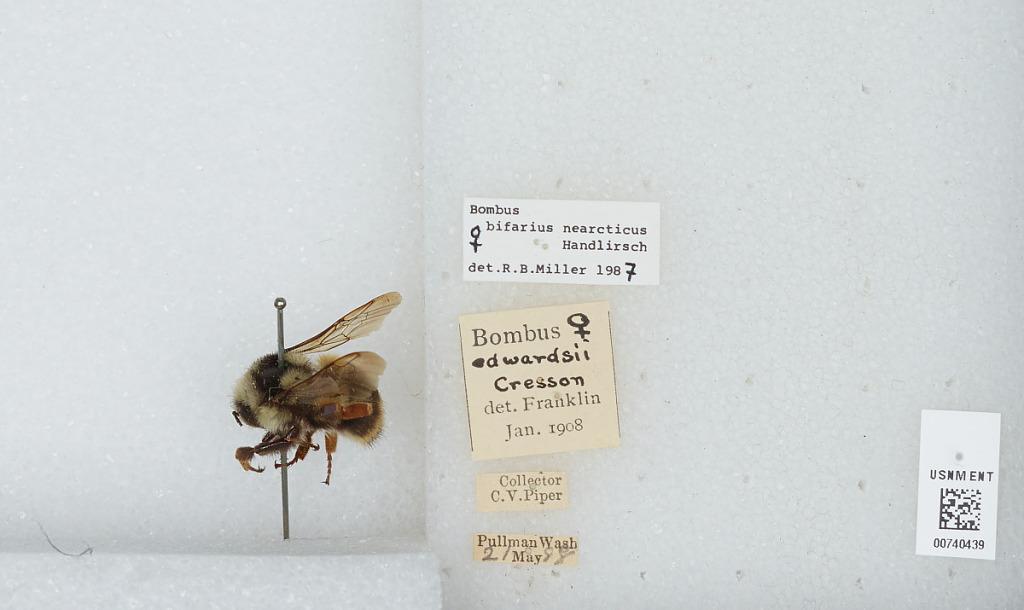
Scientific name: Bombus (Pyrobombus) bifarius Cresson
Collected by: C. Piper
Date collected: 1888-5-21
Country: United States
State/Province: Washington
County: Whitman
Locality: Pullman
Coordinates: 46.7333, -117.167
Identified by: Miller, R. B.